Edvard Hagerup

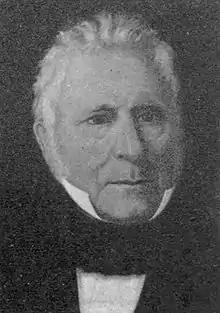
Edvard Hagerup

Edvard Eilersen Hagerup (9 September 1781 – 29 March 1853) was a Norwegian solicitor and politician.